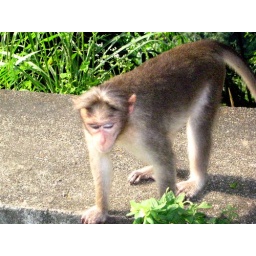
i narrowed avoided the attack...by screaming and running down the street, leaving my shoe behind. a high moment in my life.